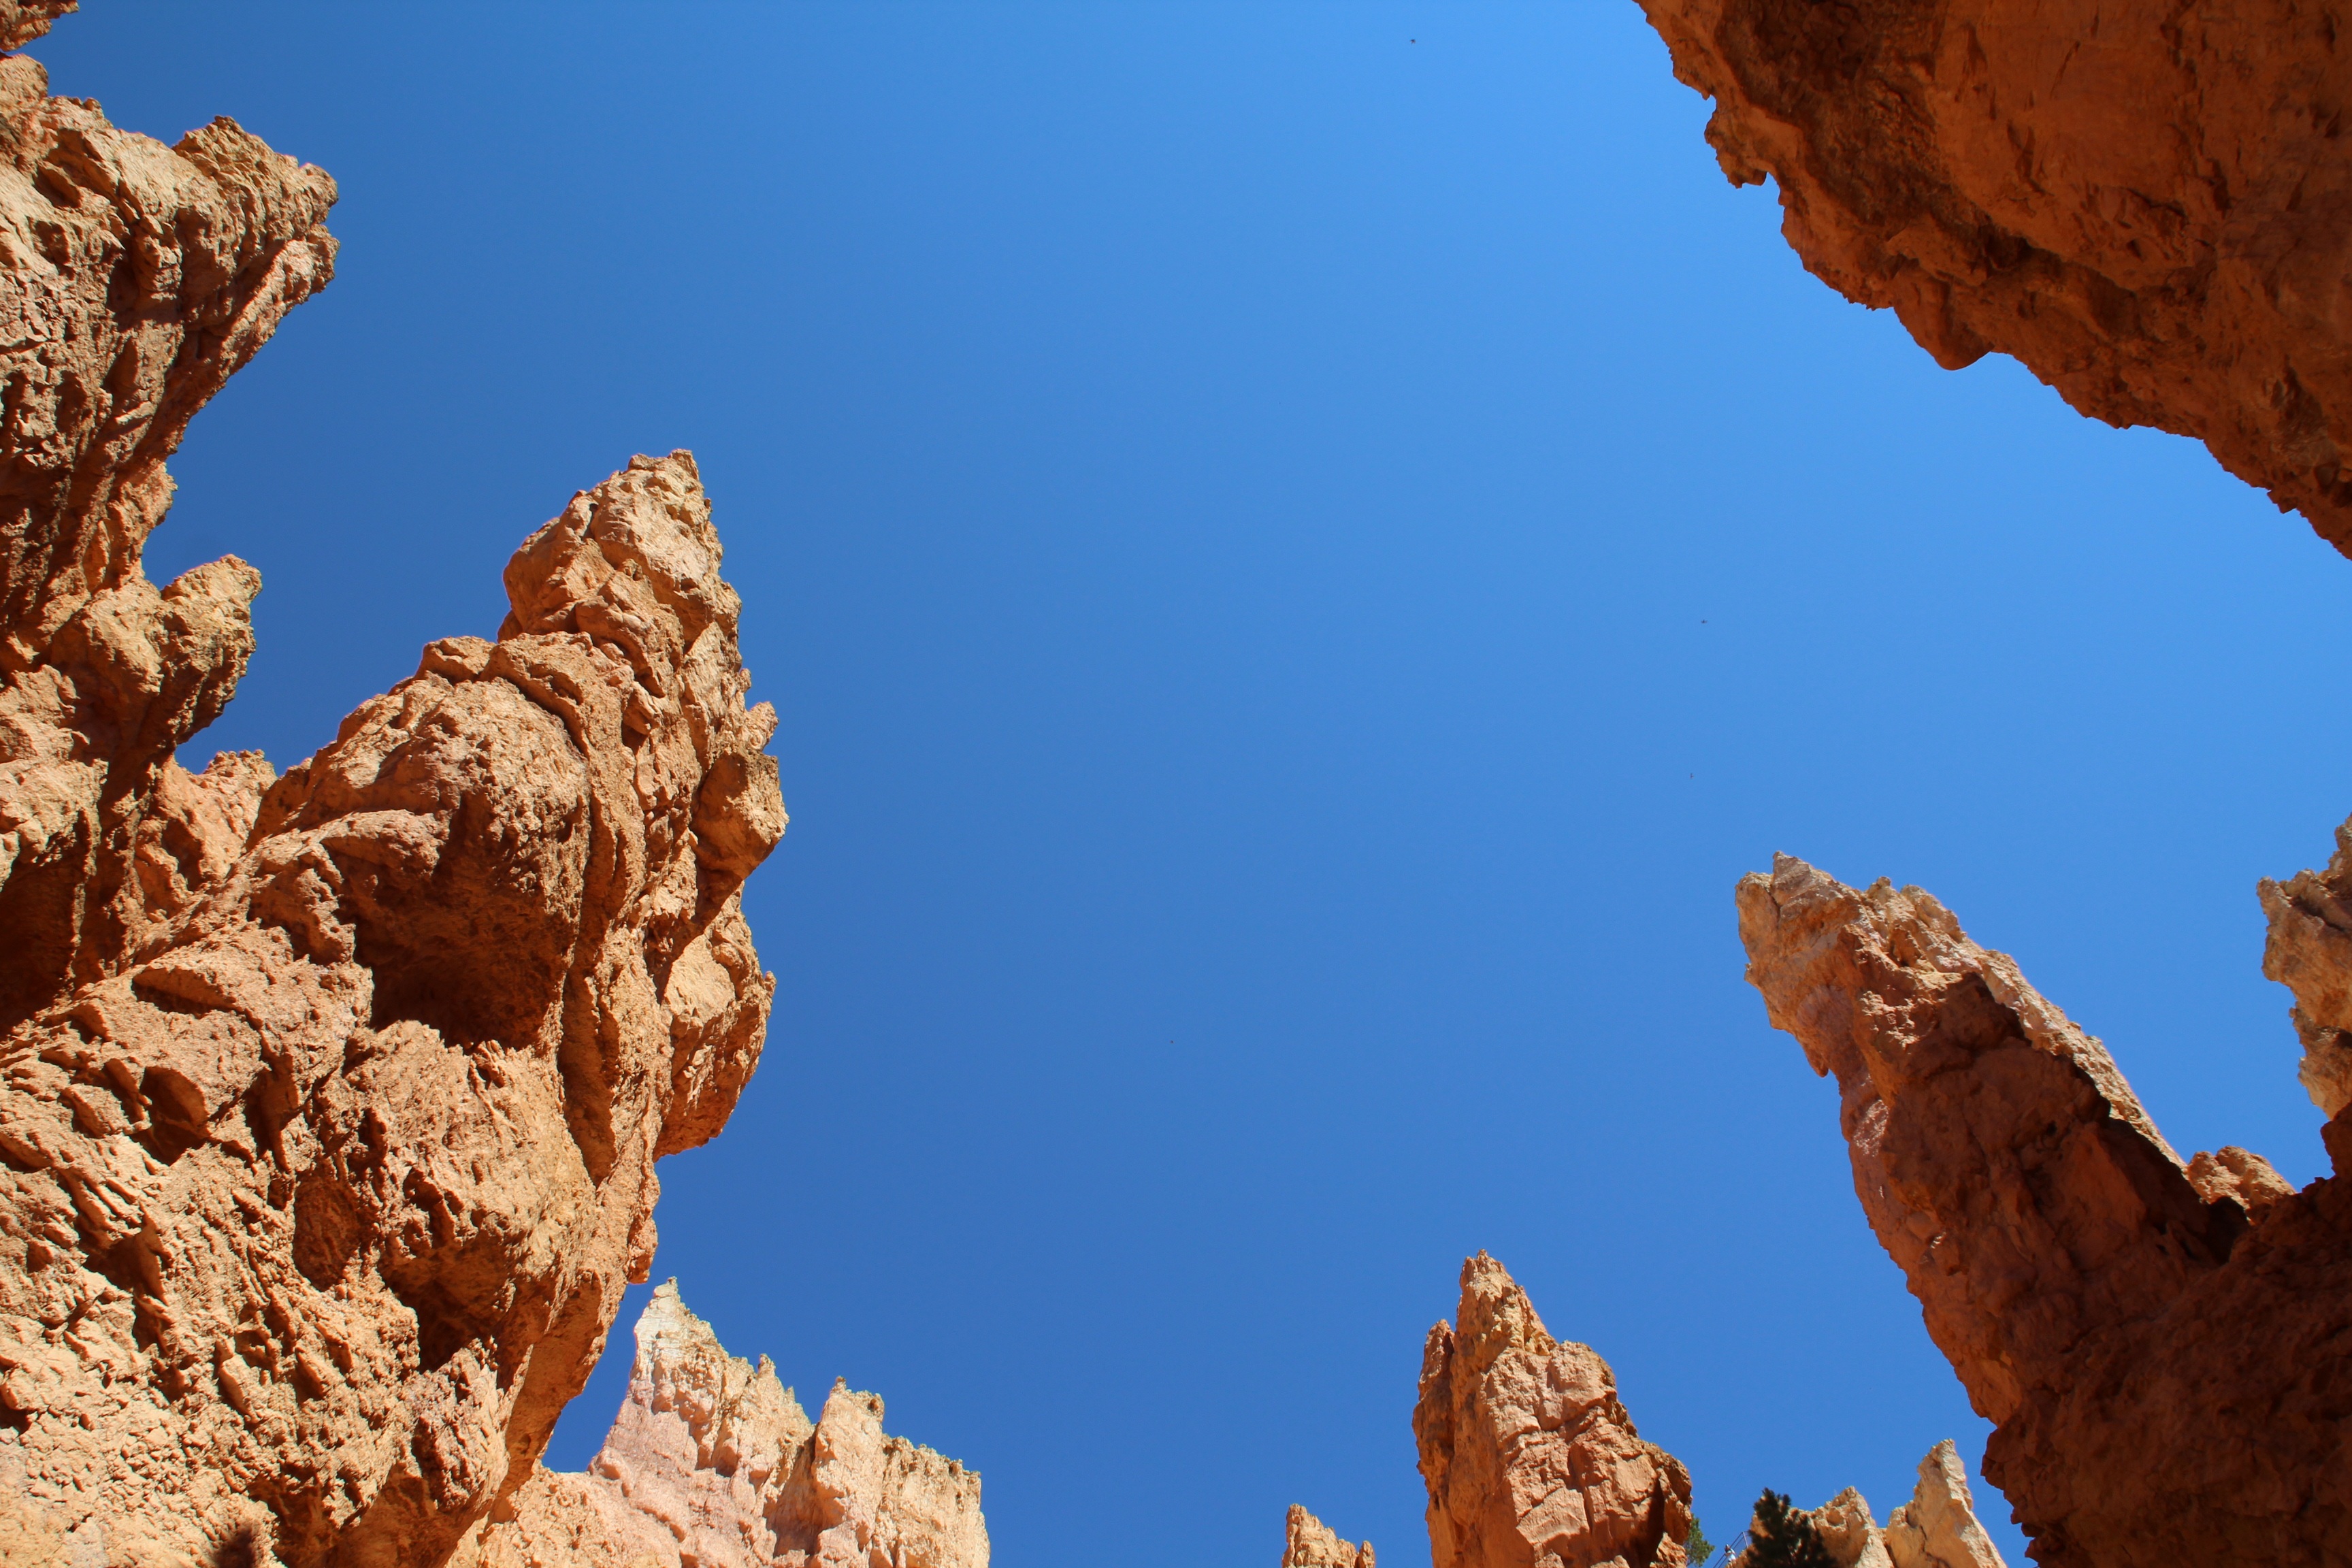
landscape, tree, nature, rock, mountain, sky, leaf, desert, flower, valley, travel, formation, arch, canyon, united states, geology, western, landform, geographical feature, redstone